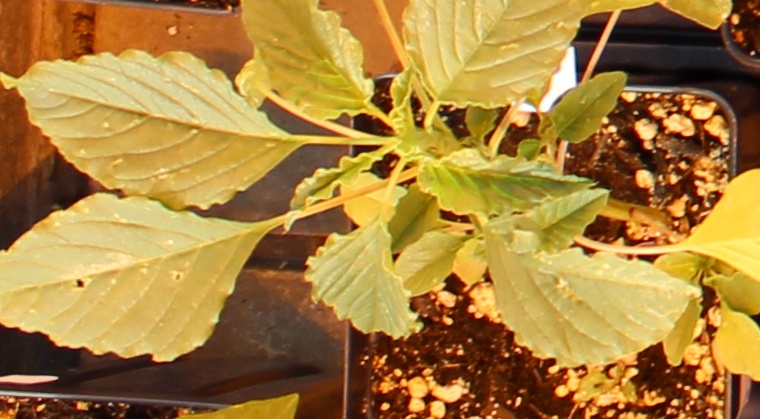
Label: Palmer Amaranth